Global Changemakers

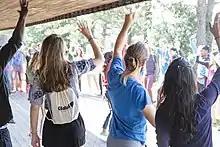
Global Youth Summit 2016

In 2019, Global Changemakers launched a Mentorship Programme, which takes place online over 12 weeks and is open to 15-22 year olds around the world, who are mentored by alumni of the organization. The program aims to provide participants with tools, skills and knowledge in fields such as project management, leadership and campaigning.